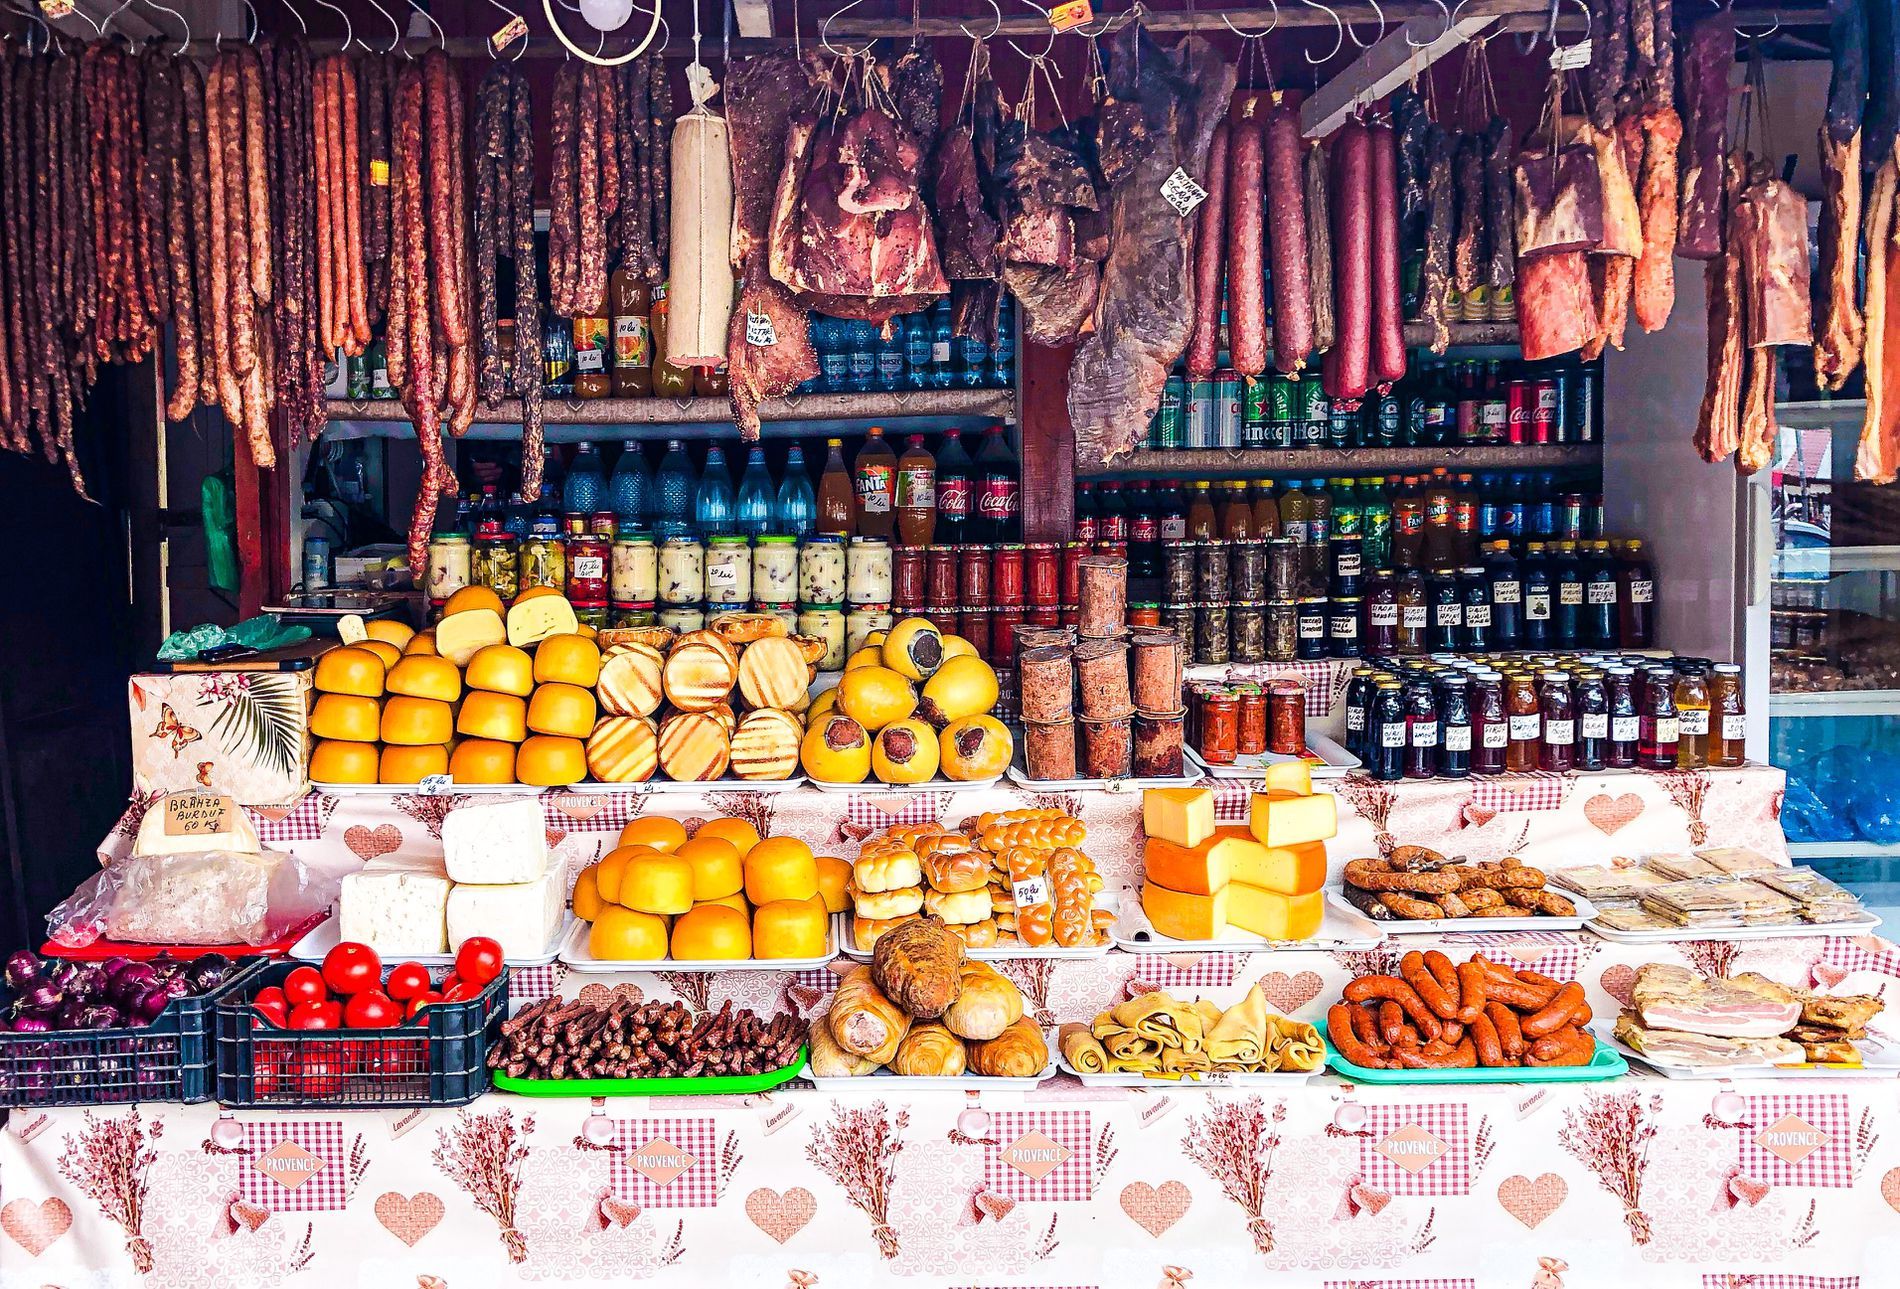
Fresh Market Full of Goods
The photo shows a market stall with lots of food displayed on a tablecloth. There are meat hanging from above. Bottles, Jars, and beverages and other goods are lined up on shelves. Part of a fridge is visible on the right.
This is a straight shot.  The setting is a busy market with many different items. The atmosphere feels cozy. The colors are rich and warm from the various foods and packaging. The lighting appears to be natural.
Labels: Shop, Butcher Shop, Bazaar, Market, Box, Cake, Dessert, Food, Wedding, Wedding Cake, Grocery Store, Meat, Fridge, Jars, Beverages, Tablecloth, beverages, bottles, meat, jars
Camera: Apple iPhone X
Lens: iPhone X back dual camera 4mm f/1.8
Aperture: F1.8
Exposure: 1/120 sec
ISO: 25
Focal length: 4